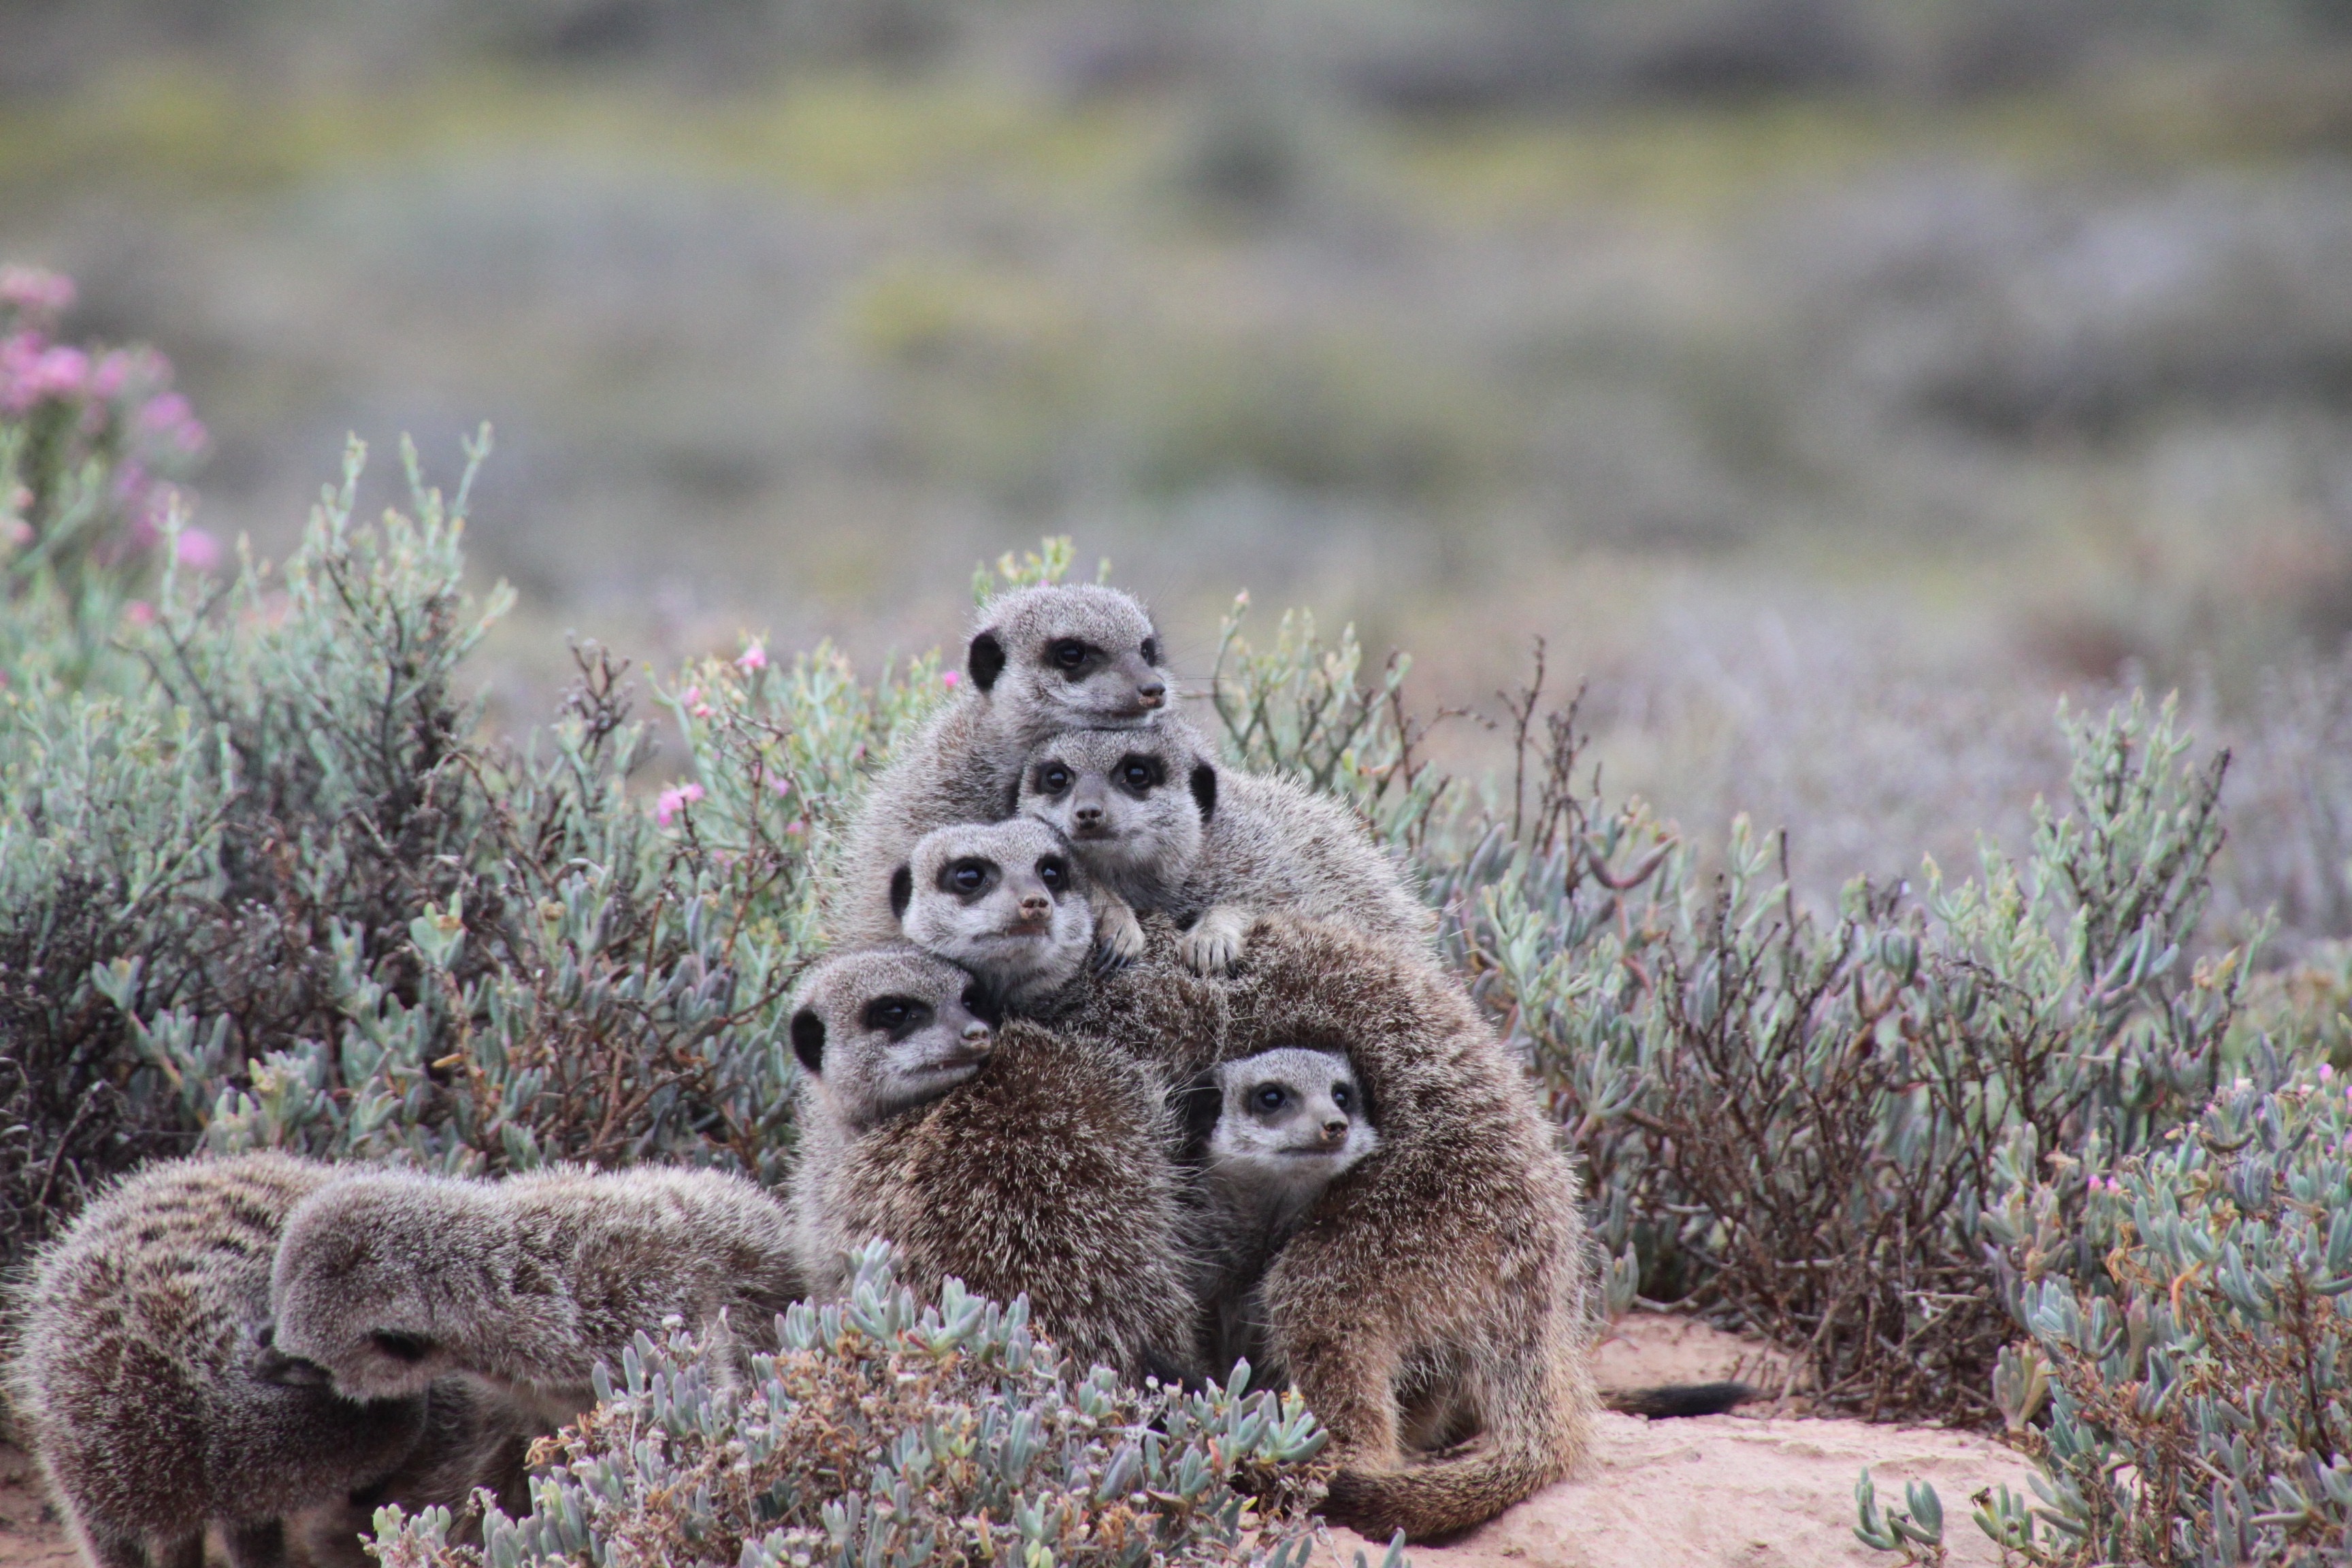
nature, wildlife, mammal, fauna, cheetah, vertebrate, meerkat, south africa